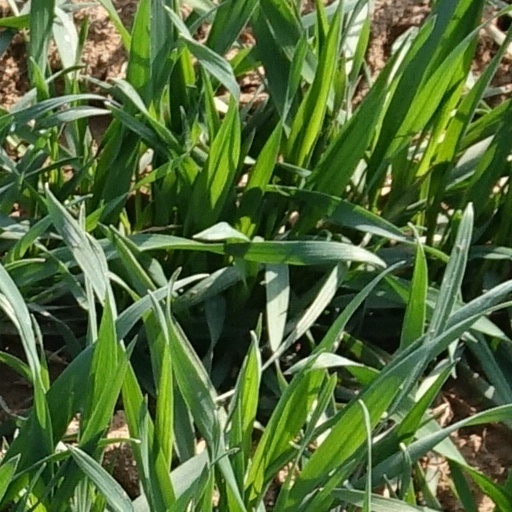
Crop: wheat